M8 motorway (Ireland)

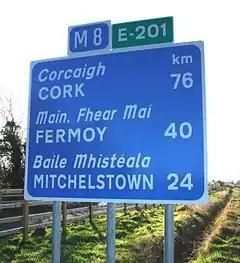
Route confirmation sign for the M8/E201 at junction 11.

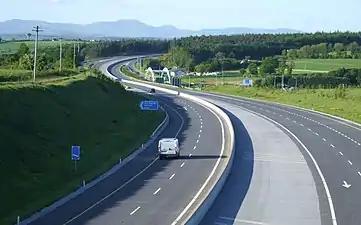
The M8 at junction 15.

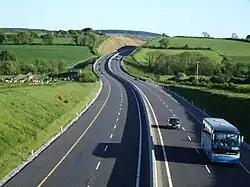
The M8 tolled section approaching its southern terminus near Watergrasshill.

The route starts in the townland of Aghaboe, County Laois, at a motorway-to-motorway interchange with the M7. From here it proceeds southwards, passing under the R434 and R433 roads until it runs parallel to the single-carriageway R639 road, bypassing Abbeyleix, Durrow, Cullahill, Johnstown, Urlingford, Littleton, Horse and Jockey, Cashel, New Inn, Cahir, Skeheenarinky, Kilbeheny, Mitchelstown, Kilworth, Fermoy, Rathcormac, Watergrasshill and Glanmire.